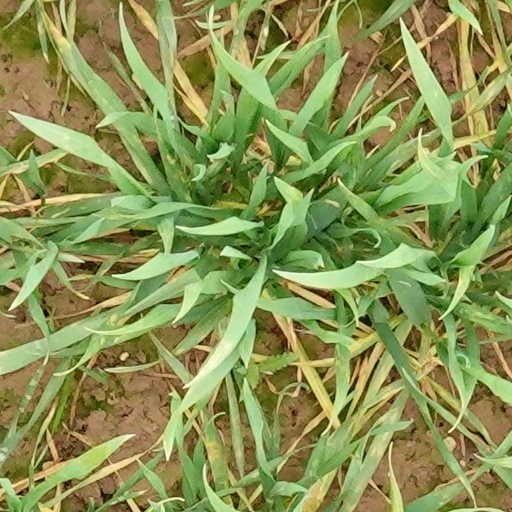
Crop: wheat